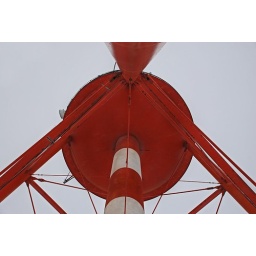
Different view of the water tower in Government Hill.